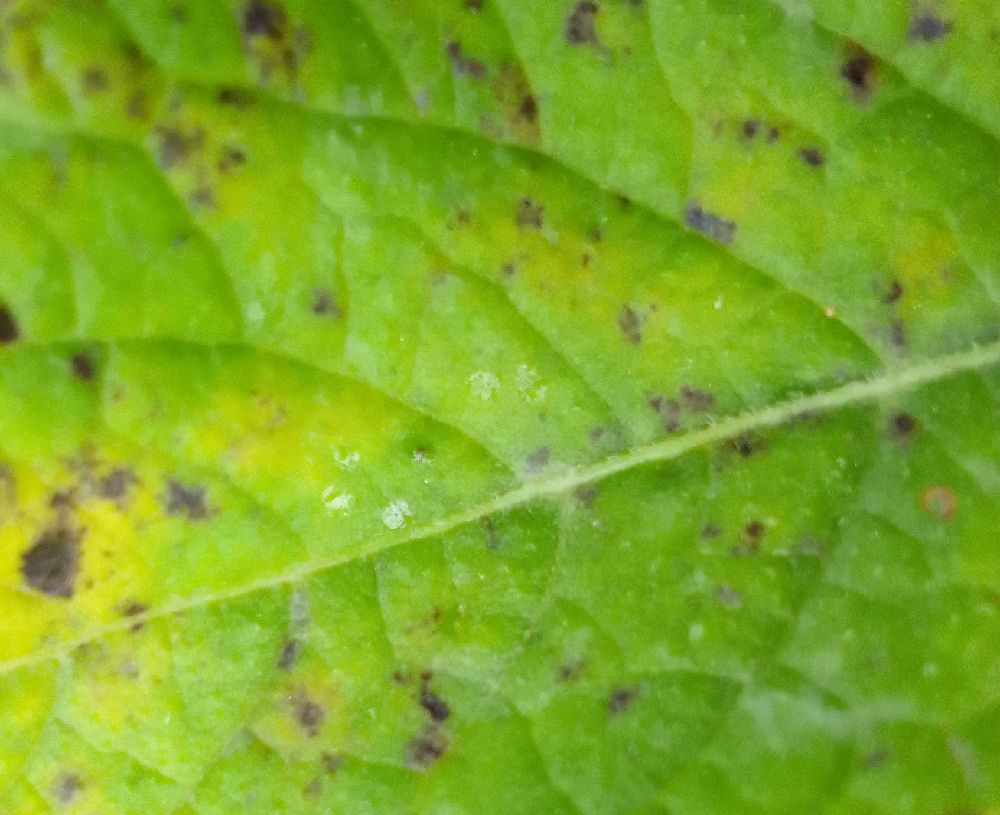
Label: Early blight